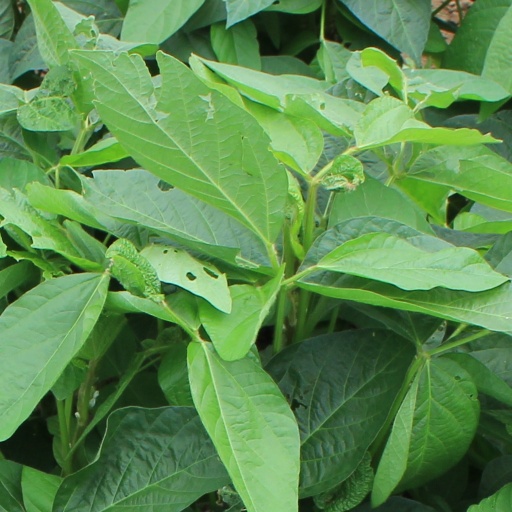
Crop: soybean